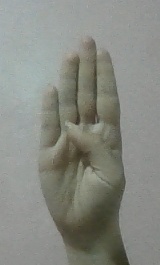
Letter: kaaf